Matthew Charlton

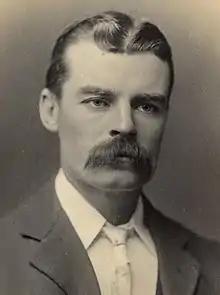
Charlton shortly after his election to federal parliament

Charlton was an immediate success with Andrew Fisher and was promoted to the temporary chairmanship of committees in the House in 1913, however Charlton threatened to resign in 1915 over a dispute in government delays in granting the committee increased powers. Fisher mollified him and in 1916 Charlton proved his loyalty to the new Labor leader Billy Hughes by voting for Hughes' conscription referendum bill, even though he was vehemently opposed to conscription and fought hard against it. However, Charlton seemed to accept the affirmative result of the referendum and again proved his loyalty to Hughes by defending him when he became the target of caucus criticism. Charlton attempted to deflect attacks made on Hughes to a party conference, but Hughes left the party before a decision could be made.